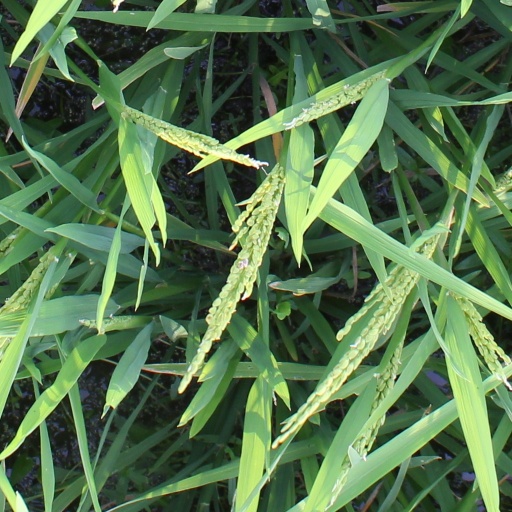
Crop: rice